Anomalocaris

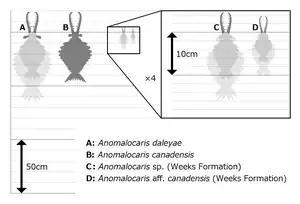
Size estimation of "Anomalocaris"

"Anomalocaris" was gigantic in comparison to contemporary animals. A complete specimen of "A. canadensis", ROMIP 51211, is measured up to long ( long when excluding the frontal appendages and tail fan). The largest frontal appendage is measured up to long when extended, and this specimen of "A. canadensis" would have reached up to in body length excluding the frontal appendages and tail fan. Previous body length estimation up to is unlikely based on the ratio of body parts (body length measured only about 2 times the length of frontal appendage in "A. canadensis") and the size of largest frontal appendage. "A. daleyae" (formerly "A. "cf. "canadensis" or "A. "aff. "canadensis") from the Emu Bay Shale of Australia is larger than "A. canadensis", with the largest known appendage measuring up to long, which would have belonged to an individual between long.